Barbara Lattimer Krader

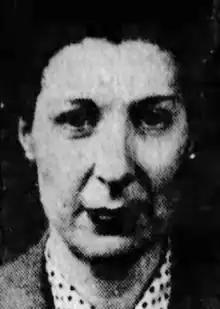
Barbara Lattimer Krader, from a 1955 newspaper

Barbara Anne Lattimer Krader (January 15, 1922 – March 29, 2007) was an American ethnomusicologist, translator, librarian, and educator. She was the first woman to be elected president of the Society for Ethnomusicology (SEM), serving her term from 1972 to 1973.